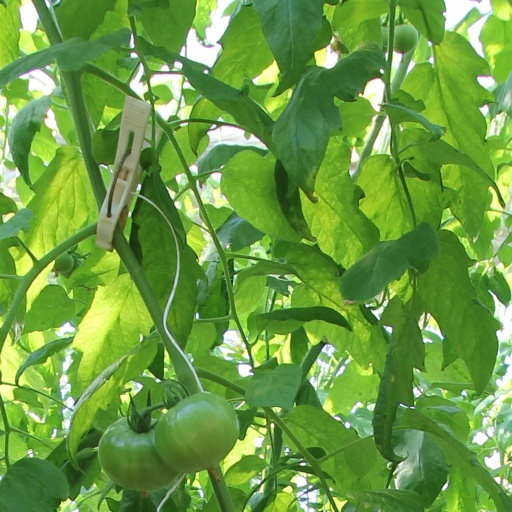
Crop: tomato